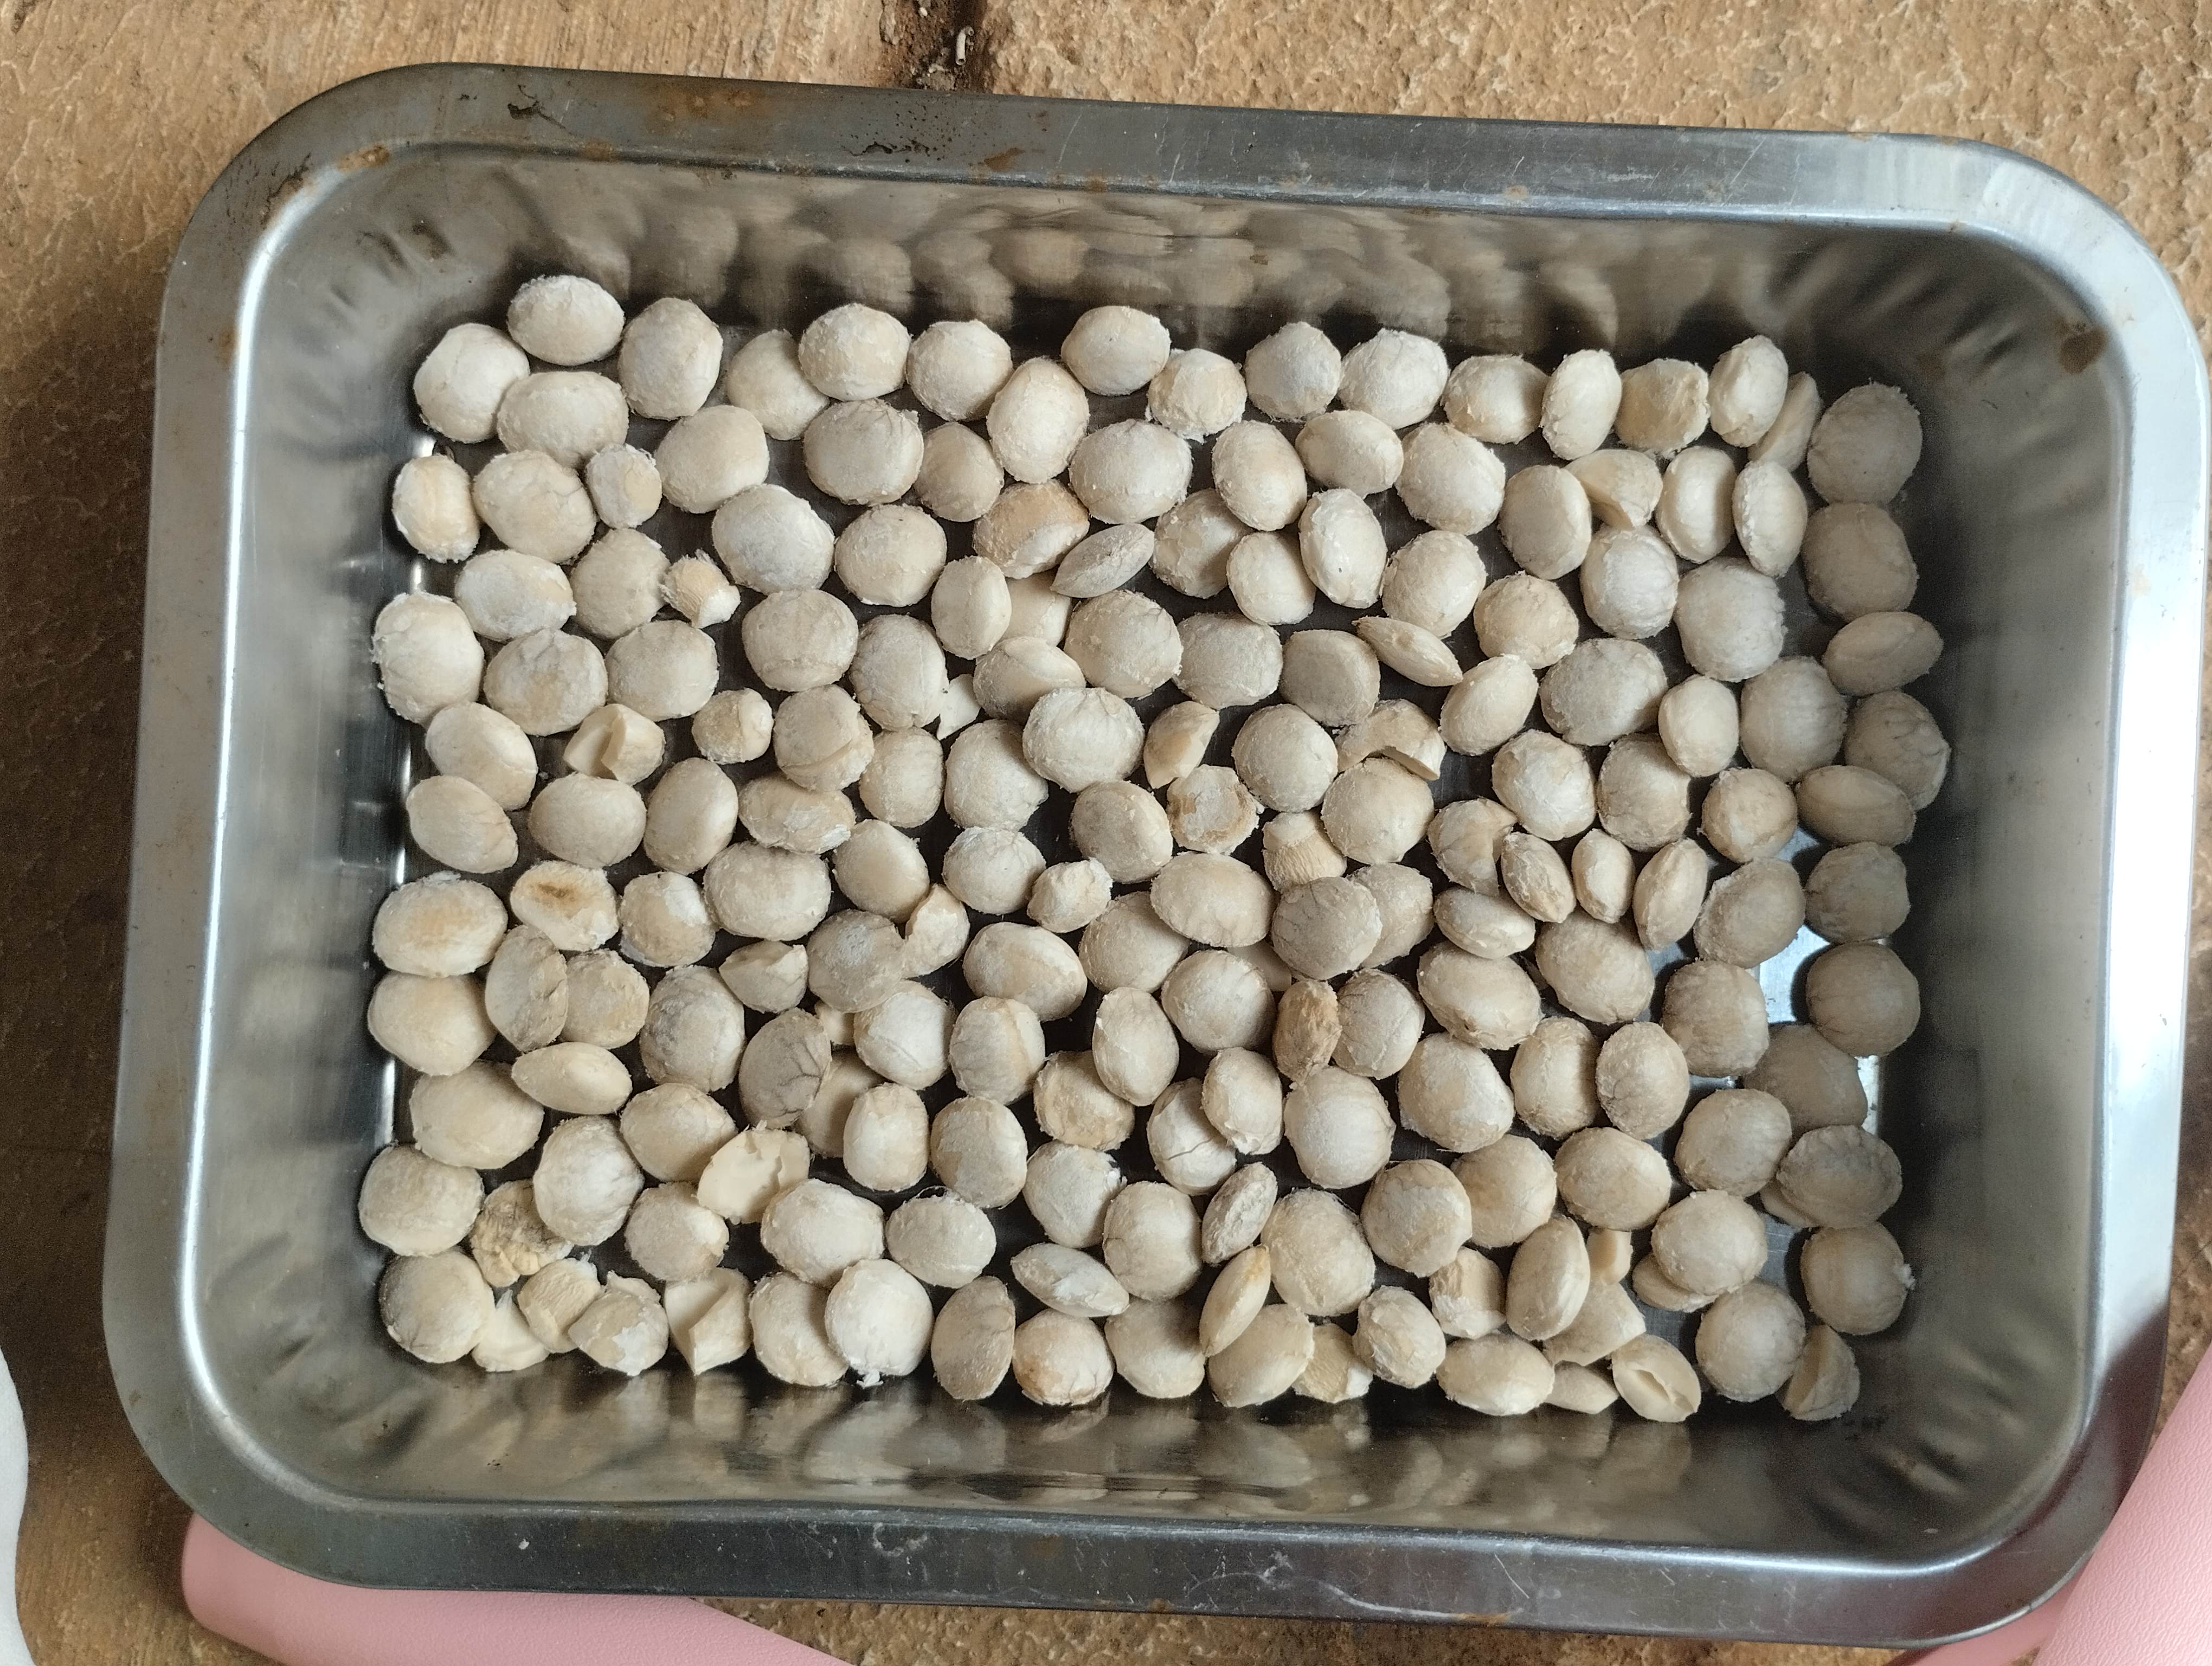
Label: bagus (good seed)